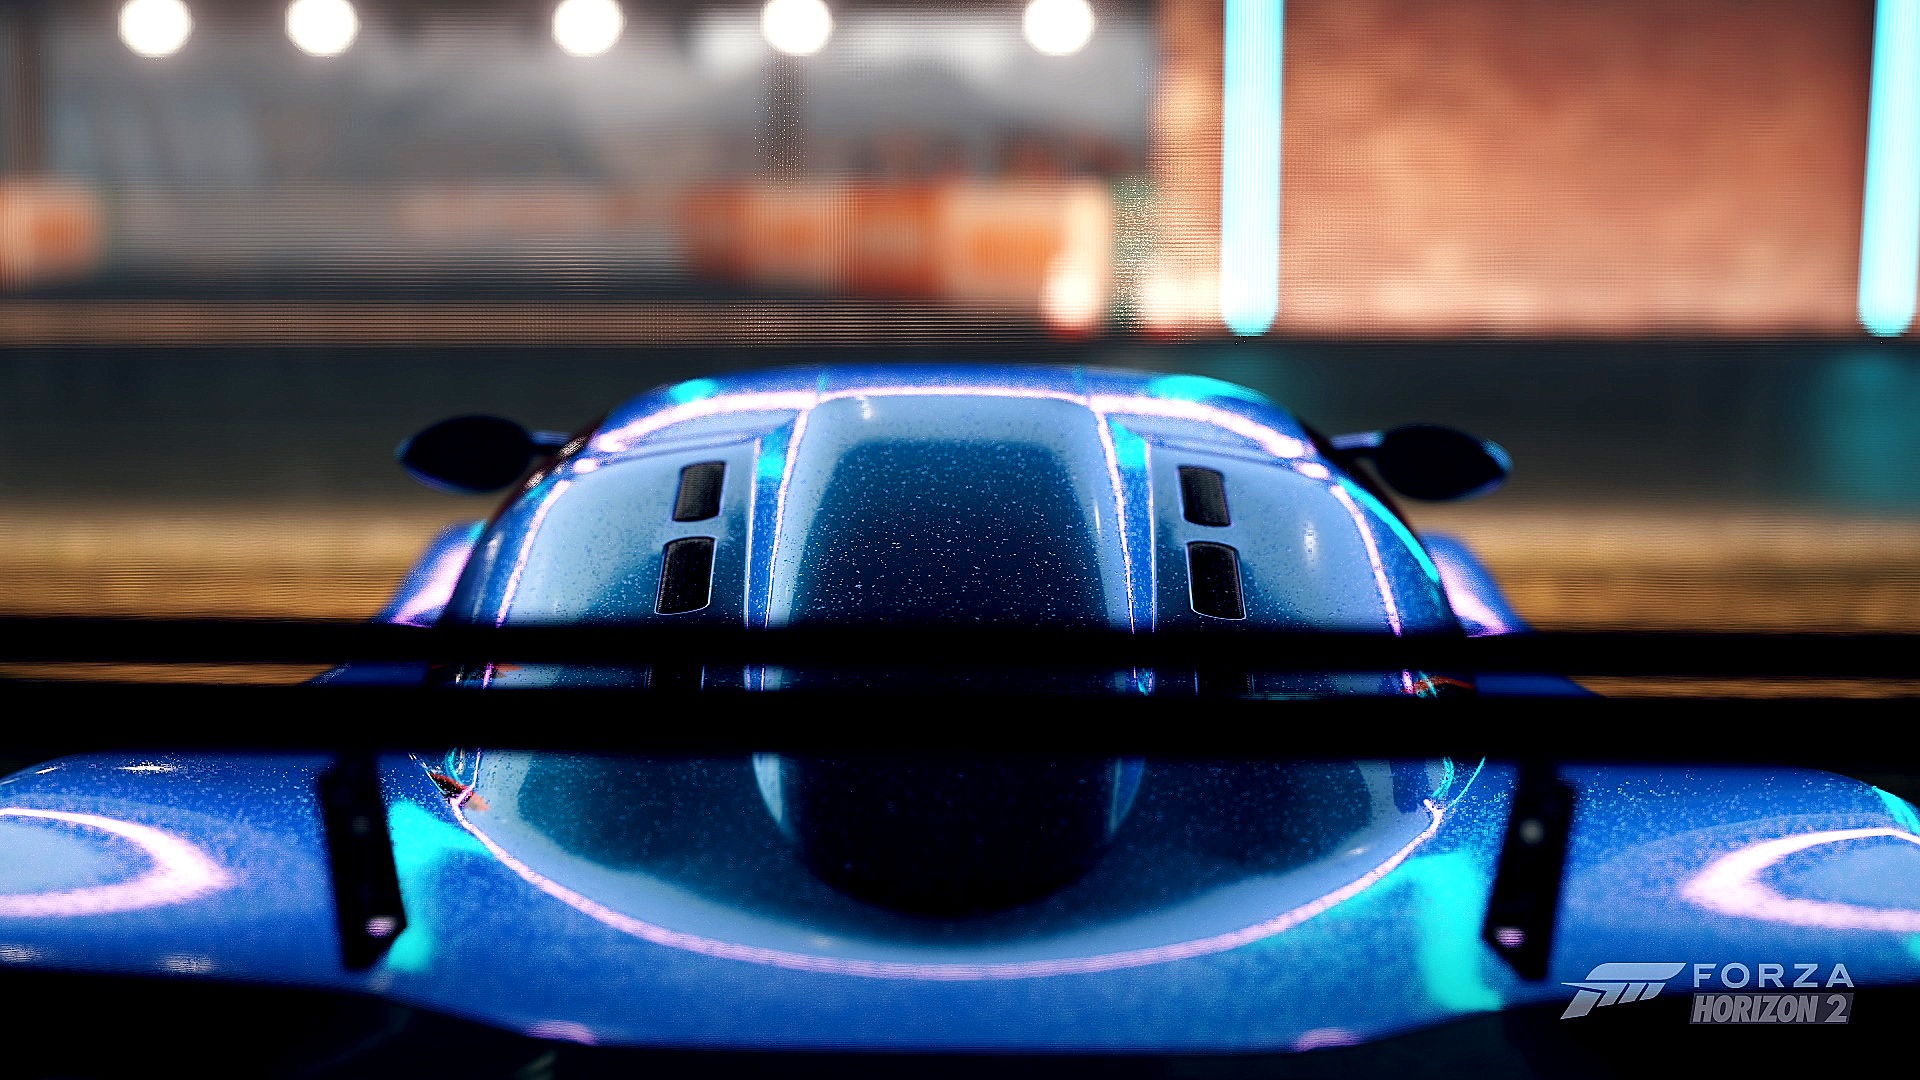
car, vehicle, sports car, race car, supercar, screenshot, land vehicle, automobile make, automotive design, open wheel car